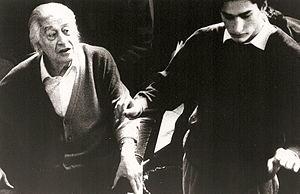
Rémy Ballot et Sergiu Celibidache en juin 1996